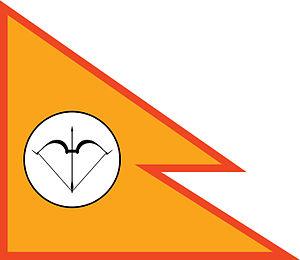
Les Kirantis sont une confédération de peuples du Népal qui regroupe les peuples Rai, Limbu et Sunuwar. Ces peuples parlent des langues tibéto-birmanes de la branche des langues kiranti.